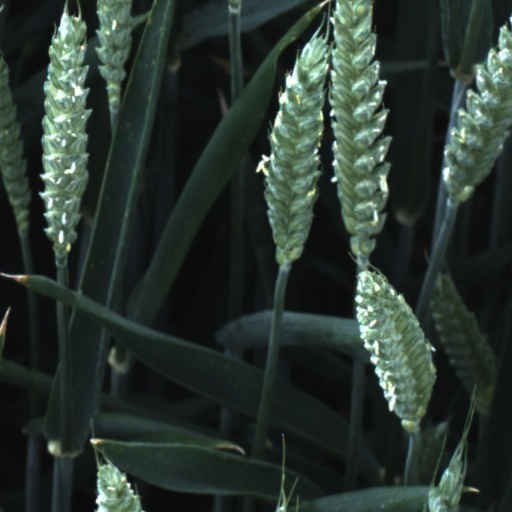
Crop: wheat